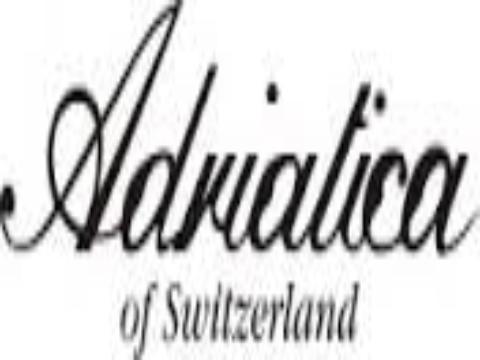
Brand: Adriatica
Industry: Clothes